Giardini Margherita

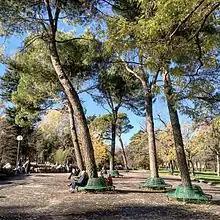
Giardini margherita bologna Italy

The Giardini Margherita is a park in Bologna, Italy, located just south of the city centre.